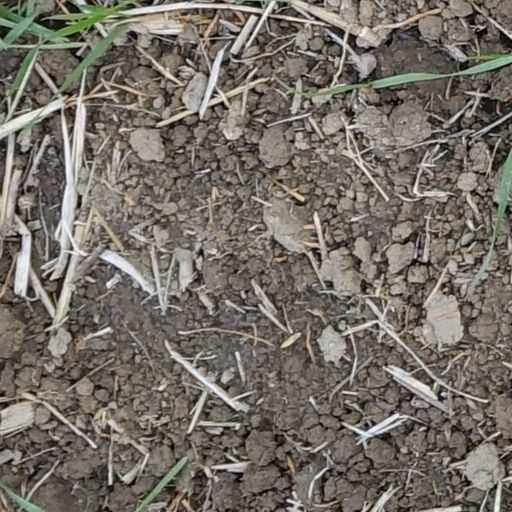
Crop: wheat